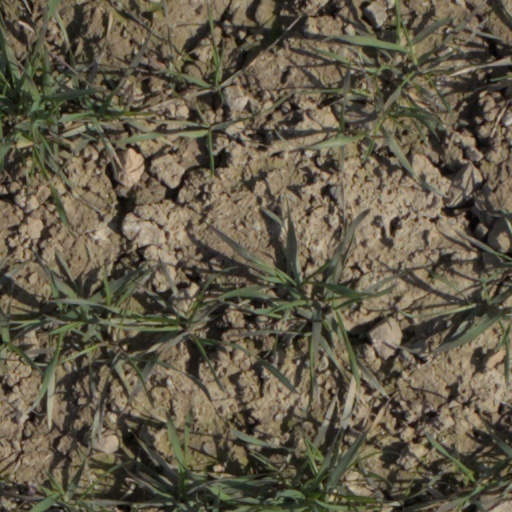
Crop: wheat